George Coulouris

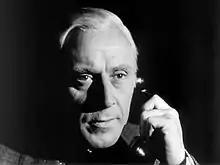
Coulouris as Thatcher in "Citizen Kane" (1941)

George Alexander Coulouris (1 October 1903 – 25 April 1989) was an English film and stage actor. He was perhaps best known for his collaborations with Orson Welles, most notably "Citizen Kane".